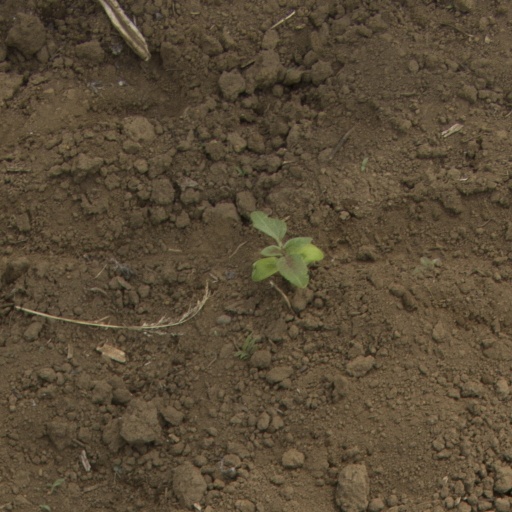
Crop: Jerusalem artichoke